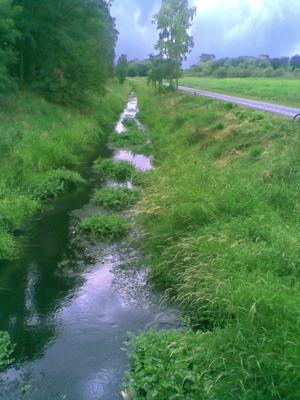
La Panke est un cours d'eau du nord-est de l'Allemagne qui prend sa source à Bernau bei Berlin dans le Brandebourg et se jette dans la Spree à Berlin-Moabit avec un dénivelé de 33 m. Elle appartient au bassin versant de l'Elbe qui se jette dans la mer du Nord. Elle est longue de 29 km, dont 20,2 km dans le Land de Berlin. Elle a donné son nom à la commune de Panketal et au quartier berlinois de Pankow.